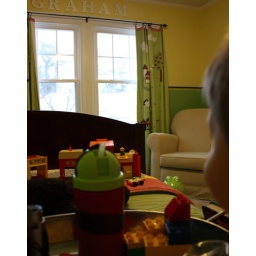
sick boy in bed